Siesta

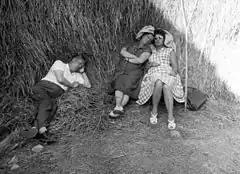
People taking a siesta in a haystack, Lendava, Yugoslavia, 1957

A siesta (from Spanish, pronounced and meaning "nap") is a short nap taken in the early afternoon, often after the midday meal. Such a period of sleep is a common tradition in some countries, particularly those in warm-weather zones. The "siesta" can refer to the nap itself, or more generally to a period of the day, generally between 2 and 5p.m. This period is used for sleep, as well as leisure, midday meals, sex, or other activities.